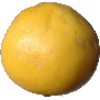
Label: Grapefruit White 1